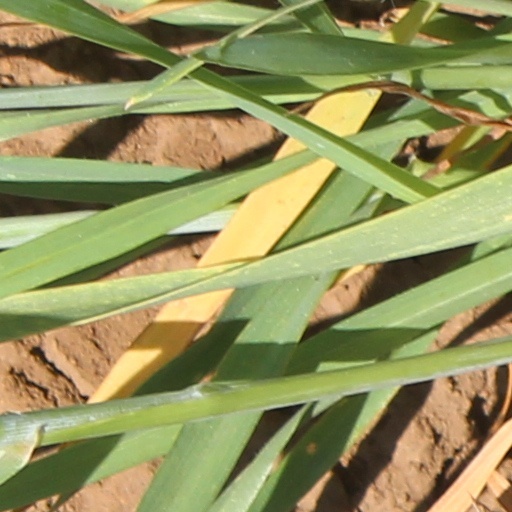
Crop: wheat